Aulos

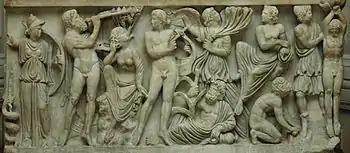
The competition between Marsyas and Apollo on a Roman sarcophagus (290–300)

In myth, Marsyas the satyr was supposed to have invented the aulos, or else picked it up after Athena had thrown it away because it caused her cheeks to puff out and ruined her beauty. In any case, he challenged Apollo to a musical contest, where the winner would be able to "do whatever he wanted" to the loser—Marsyas's expectation, typical of a satyr, was that this would be sexual in nature. But Apollo and his lyre beat Marsyas and his aulos. And since the pure lord of Delphi's mind worked in different ways from Marsyas's, he celebrated his victory by stringing his opponent up from a tree and flaying him alive.